Jade Ribbon Campaign

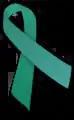
Jade Ribbon

The Jade Ribbon Campaign (JRC) also known as JoinJade, was launched by the Asian Liver Center (ALC) at Stanford University in May 2001 during Asian Pacific American Heritage Month to help spread awareness internationally about hepatitis B (HBV) and